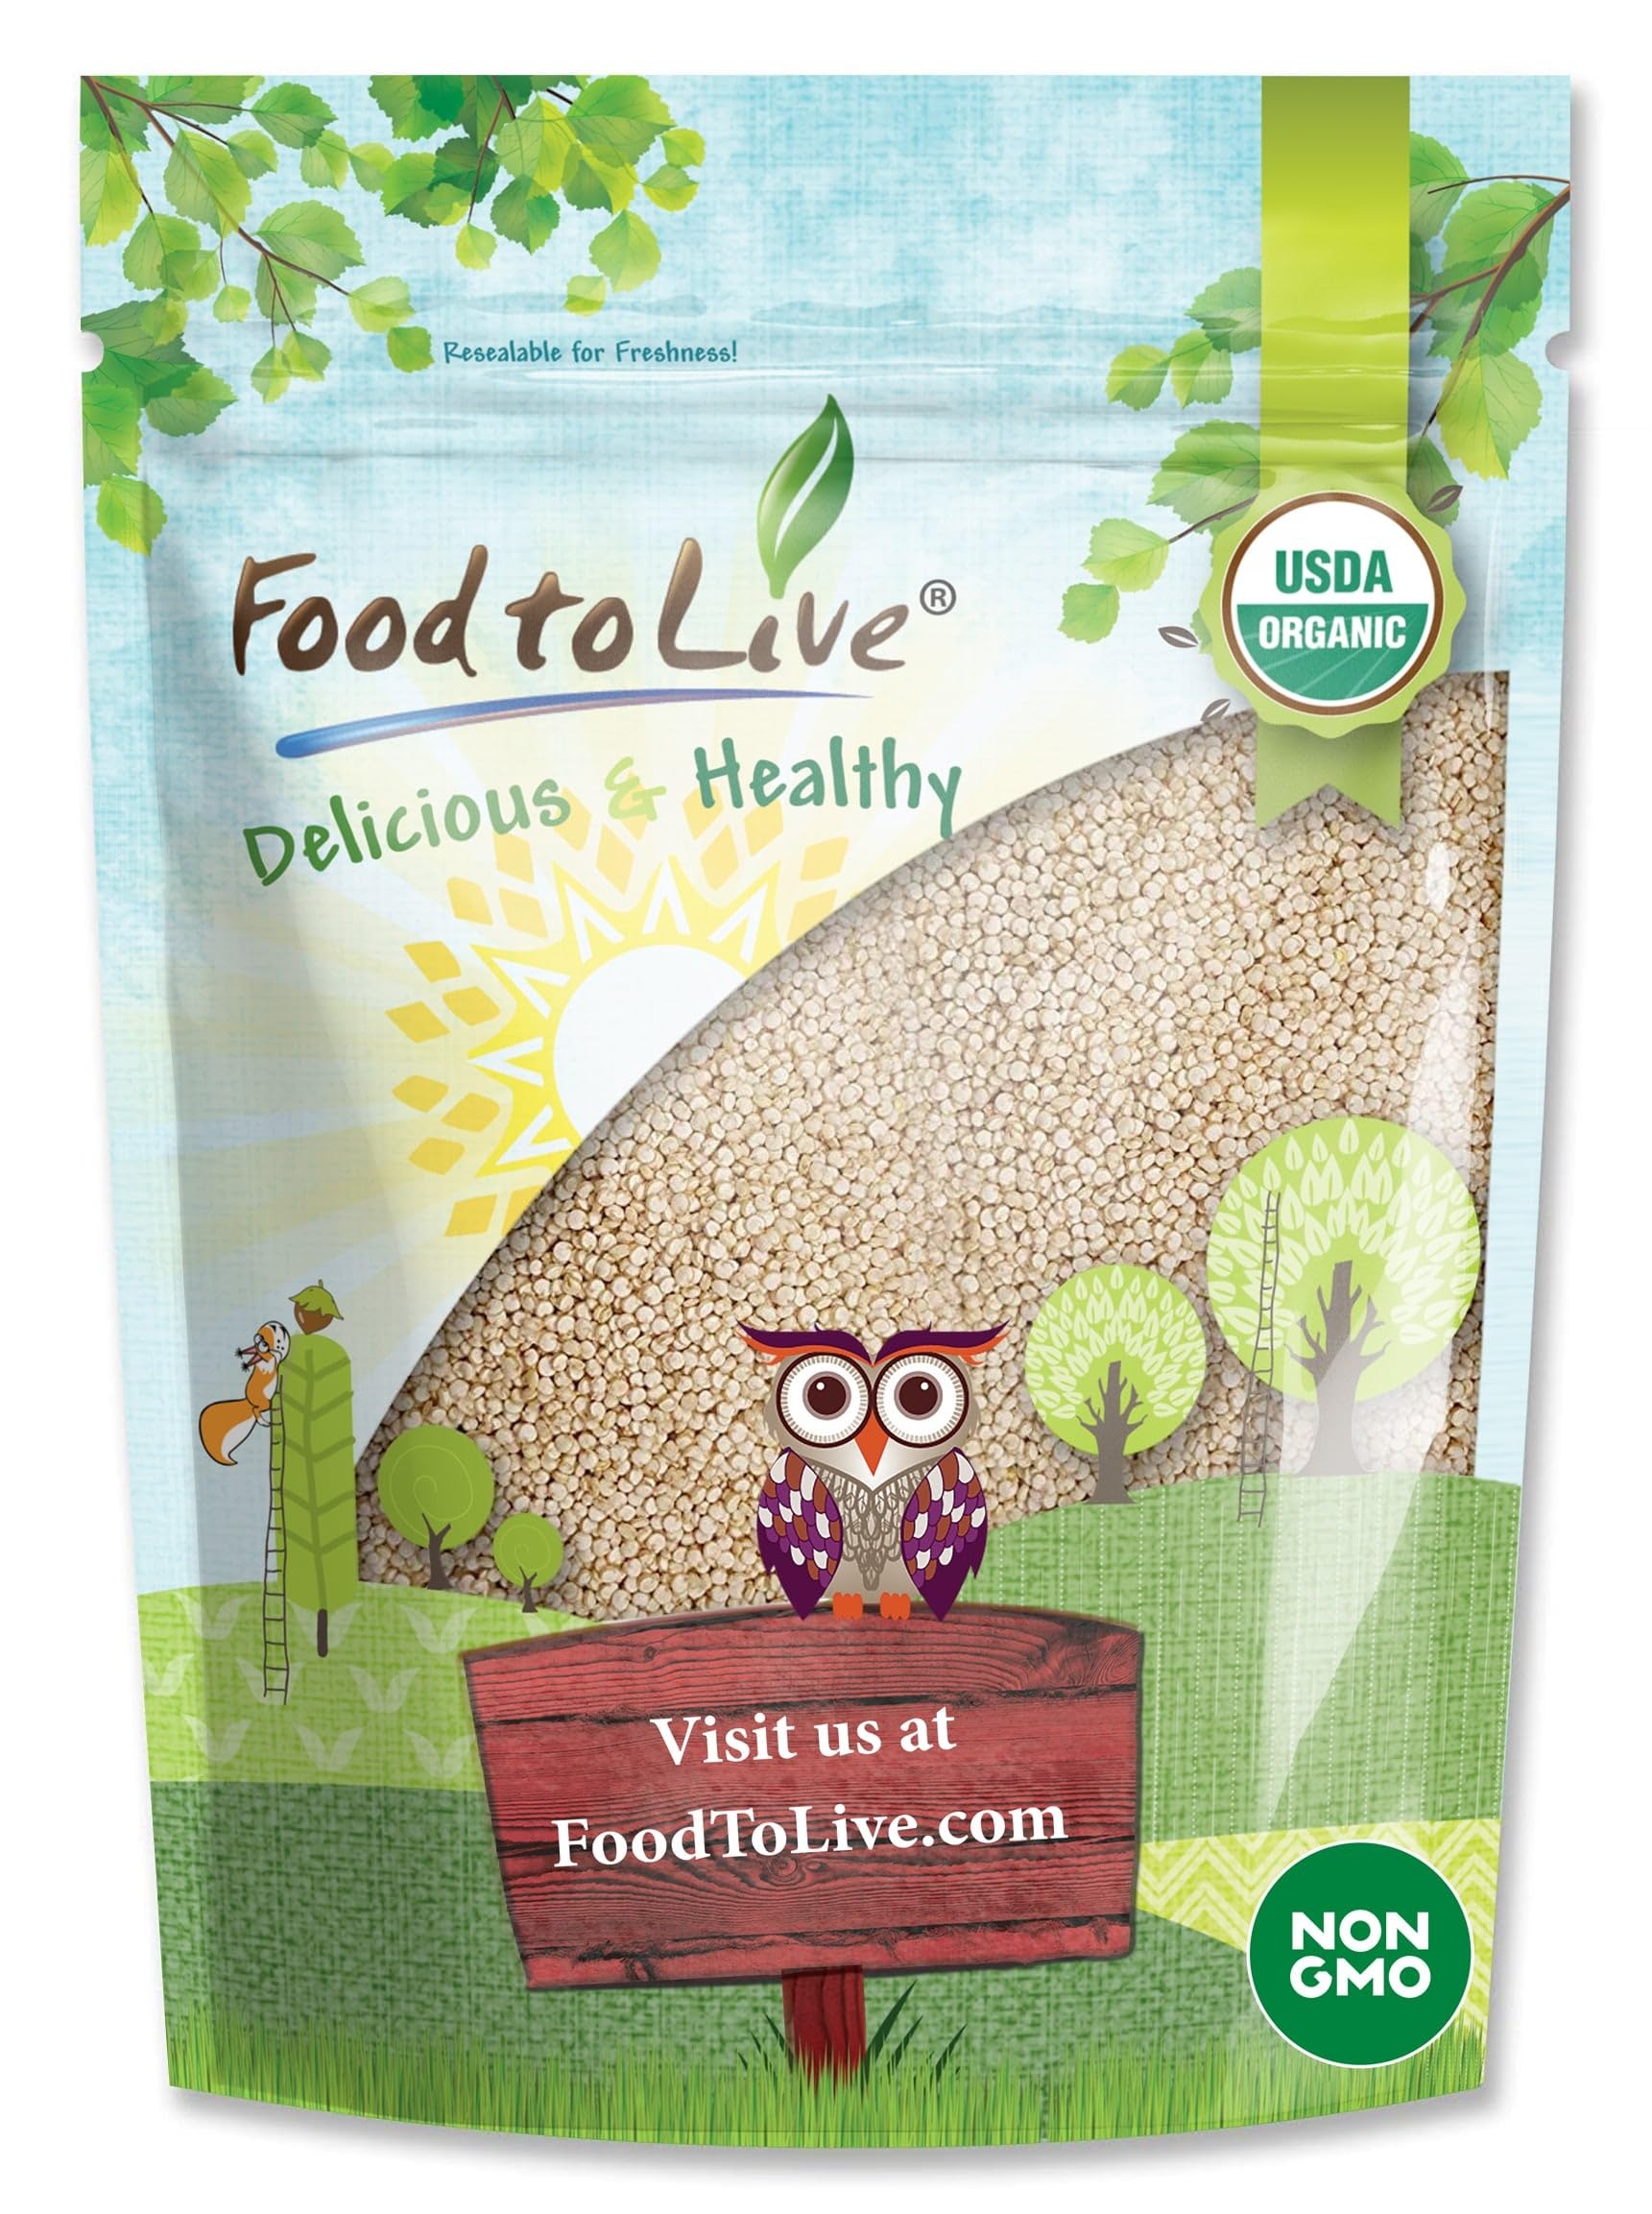
Item Name: Food to Live - Organic Royal White Quinoa, 3 Pounds Whole Grain, Non-GMO, Kosher, Raw, Vegan, Sirtfood, Bulk
Bullet Point 1: ✔️ ORGANIC PRODUCT: Food to Live Organic White Quinoa is 100% toxin-free.
Bullet Point 2: ✔️ NUTRITIOUS WHOLE GRAIN: Quinoa contains manganese, phosphorus, and many other essential minerals.
Bullet Point 3: ✔️ DELICIOUS: There are hundreds of fantastic quinoa recipes everyone would love.
Bullet Point 4: ✔️ GOOD FOR ANY DIET: Organic Royal White Quinoa from Food to Live is rich in dietary fiber and low in saturated fat & sodium.
Bullet Point 5: ✔️ BOOST OF ANTIOXIDANTS: Quinoa contains potent antioxidants
Value: 48.0
Unit: Ounce

Price: 20.89